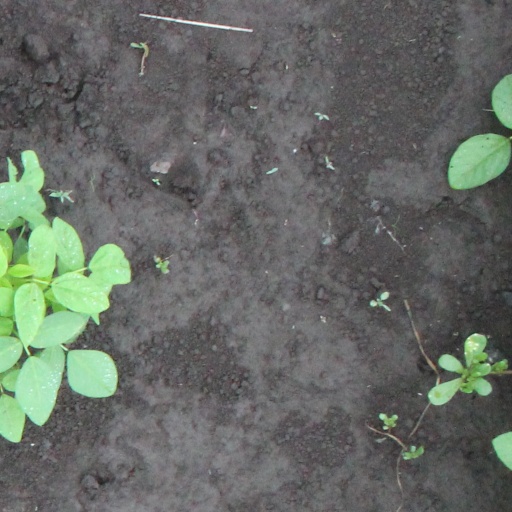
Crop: soybean